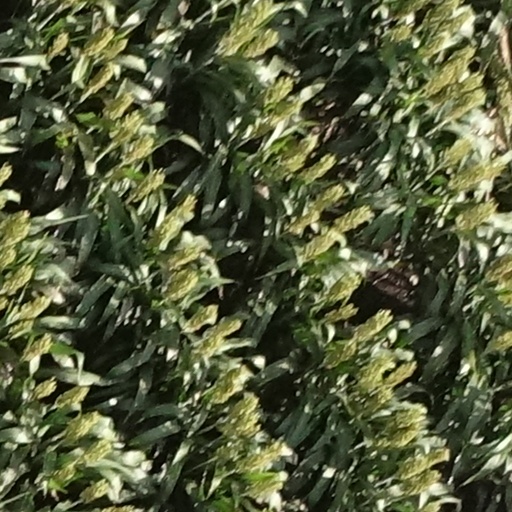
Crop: sorghum